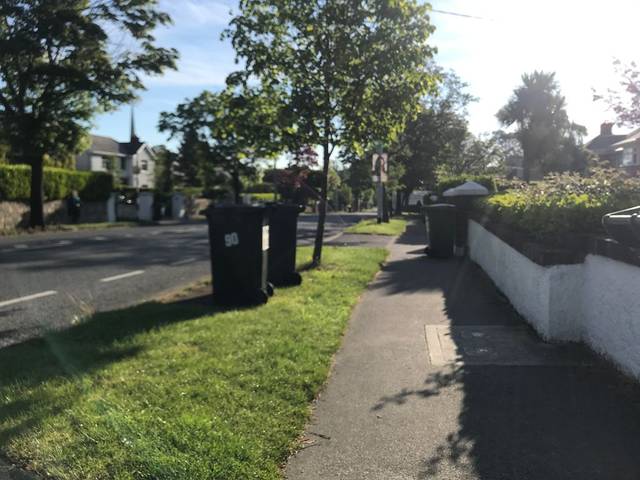
Region: Ireland
Coordinates: 53.299, -6.194